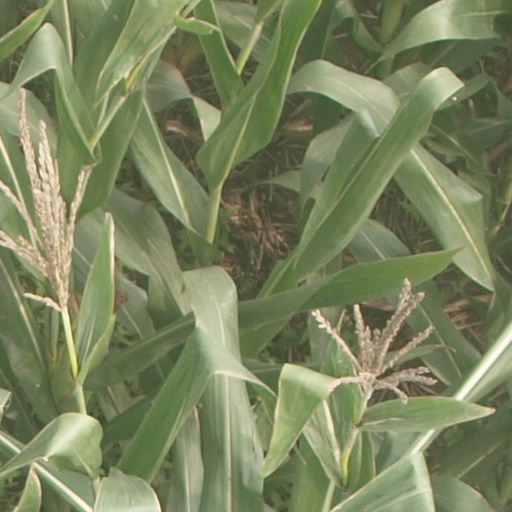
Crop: maize; corn